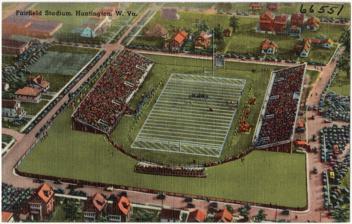
Building: Fairfield Stadium
Country: United States of America
Year built: 1928
Stadium in West Virginia, US (1928–1990) This article is about the stadium in Huntington, West Virginia. For the stadium  in Jacksonville, Florida, see Gator Bowl Stadium . Fairfield Stadium Postcard showing the stadium Fairfield Stadium Location in West Virginia Show map of West Virginia Fairfield Stadium Location in the United States Show map of the United States Location Huntington, West Virginia Coordinates 38°24′36″N 82°25′54″W / 38.410113°N 82.431761°W / 38.410113; -82.431761 Owner City of Huntington Operator City of Huntington Capacity 10,000 (1928–1975) 18,000 (1976–1983) 17,312 (1984–1990) Construction Broke ground 1926 Built 1928 Opened October 6, 1928 Closed 1990 Demolished 2004 Construction cost $200,000 ($3.44 million in 2023 dollars ) Tenants Marshall Thundering Herd ( NCAA ) (1928–1990) Fairfield Stadium was a stadium in Huntington, West Virginia .  It was primarily used for football , and was the home field of the Marshall University football team between 1928 and 1990, prior to the opening of Joan C. Edwards Stadium . History The original stadium was a red brick structure that featured a grass field circled by a cinder track and was owned by the city and mostly maintained by community volunteers. In 1970, a major renovation project was completed that expanded the seating capacity by 5,000 seats, bringing it to 18,000. An artificial grass playing surface was installed, and the playing surface was lowered. Along with that, a new press box and locker room for the home team was constructed. The 1970 season ended with the crash of Southern Airways Flight 932 on November 14, which killed all 75 people aboard, including 37 players and six coaches. The stadium fell into disrepair in the 1970s and 80s. In 1984, the original 1927 east side was torn down after being found unsafe. It was replaced by temporary aluminum bleachers. For the 1991 season, visiting teams were forced to dress at Fairfield and then ride the team bus more than a mile to and from the new stadium for the game. This is because the Shewey Athletic Center, which houses Joan C. Edwards Stadium's locker rooms, was not completed. (Marshall used facilities in the Cam Henderson Center near the new stadium). MU soccer, which had played there from the program's founding, continued to use the field until 1993, when it too moved to Joan C. Edwards Stadium. Today that program has its own soccer specific stadium , the Veterans Memorial Soccer Complex , on the site of the former Veterans Memorial Fieldhouse . The stadium was also used by the former Huntington High School and Huntington East High School (the merger of those schools, which is the current Huntington High , has its own on-campus stadium). In addition to high school football, Fairfield was also a regular host for Huntington St. Joseph Central Catholic High School soccer matches and sectional and regional soccer matches.  In 1988 Fairfield Stadium served as the host for the inaugural WVSSAC Boys State Soccer Tournament which was won by Huntington St. Joe.  It continued as host in 1989 until the tournament was moved to Laidley Field in Charleston. Fairfield Stadium was demolished in early 2004. For the movie We Are Marshall , filmed in 2006, Herndon Stadium in Atlanta was used. The last scoreboard from Fairfield Stadium was salvaged and put in the parking lot of Gino's Pub and Pizzeria on Fifth Avenue across the street from the Veterans Memorial Soccer Complex and a few blocks east of Joan C. Edwards Stadium. The scoreboard is lit up at night and shows the score of the Marshall-Xavier game in 1971, which was Marshall's first win after the plane crash. The Marshall University Forensic Science Center complex completed in 1997 incorporates the renovated former football locker room of Fairfield that was used until the completion of Joan C. Edwards Stadium in 1991. A lone locker with a football jersey, football helmet, and a plaque commemorating the 1970 football team can be found on display in the lobby of the DNA Forensic laboratory.  The remainder of the property is now used by the Erma Byrd Clinic, the primary classroom structure for second year students at the Joan C. Edwards School of Medicine . References